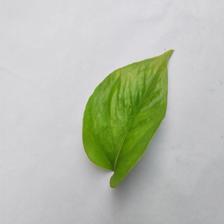
Label: Healthy